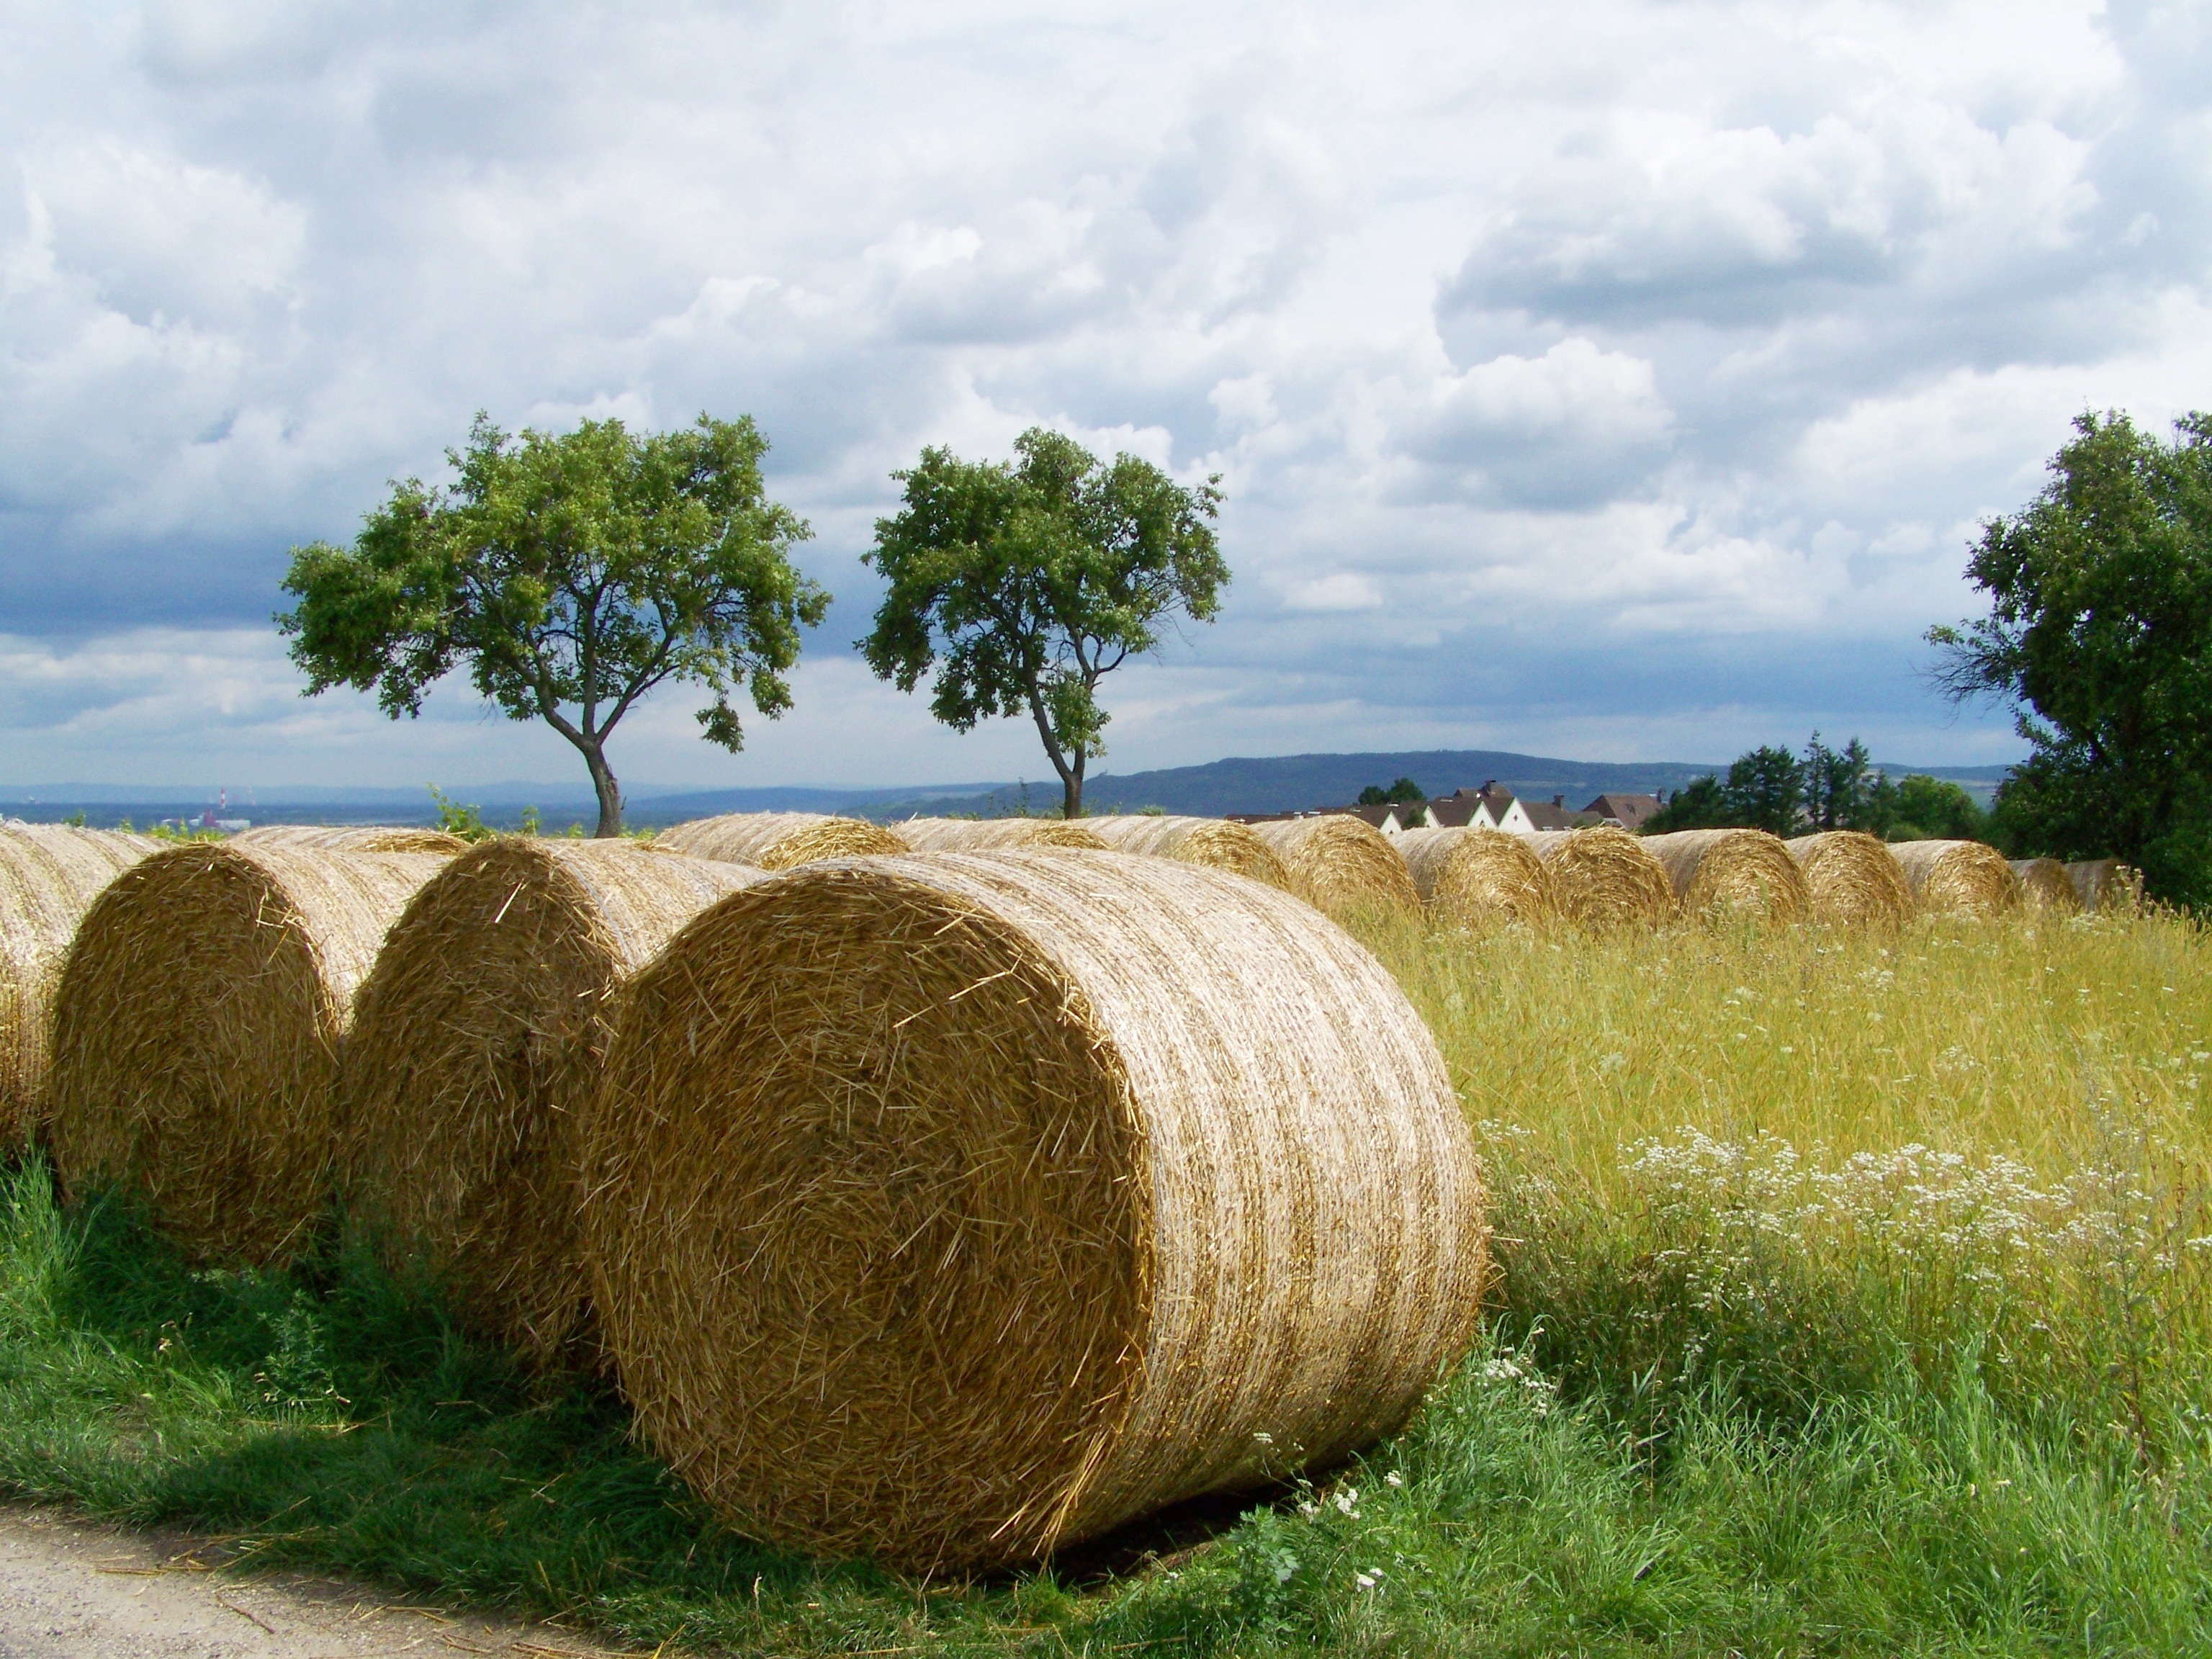
tree, grass, plant, hay, field, farm, meadow, flower, crop, soil, agriculture, straw, rural landscape, straw bales, rural area, potential gabonasz r, man made object, grass family, woody plant, arecales